Kisshōten

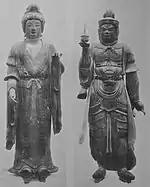
Horyuji Monastery Bishamonten and Kichijoten of Kondo (330)

In Chinese Buddhism, Lakshmi is referred to as either Gōngdétiān (功德天, lit "Meritorious god" ) or Jíxiáng Tiānnǚ (吉祥天女, lit "Auspicious goddess") and is the goddess of fortune and prosperity. She is regarded as the sister of Píshāméntiān (毗沙門天), or Vaiśravaṇa, one of the Four Heavenly Kings. She is also regarded as one of the twenty-four protective deities, and her image is frequently enshrined in the Mahavira Hall of most Chinese Buddhist monasteries together with the other deities. Her mantra, the Sri Devi Dharani (Chinese: 大吉祥天女咒; pinyin: Dà Jíxiáng Tiānnǚ Zhòu) is classified as one of the Ten Small Mantras (Chinese: 十小咒; pinyin: Shí xiǎo zhòu), which are a collection of dharanis that are commonly recited in Chinese Buddhist temples during morning liturgical services.